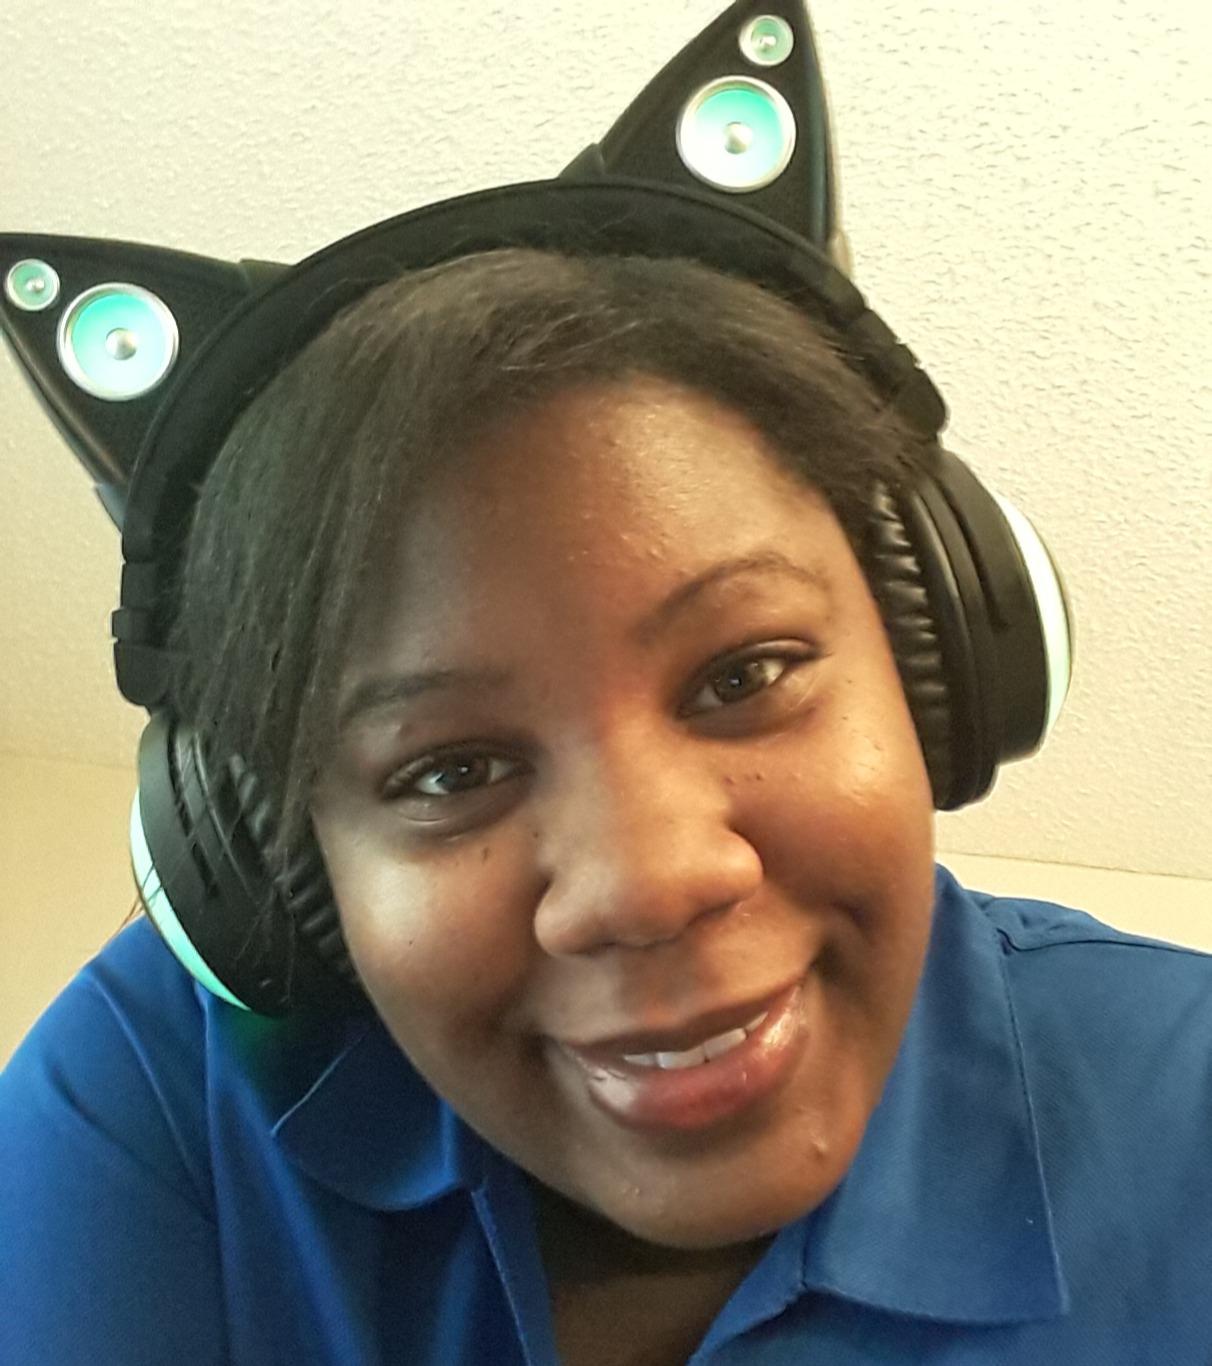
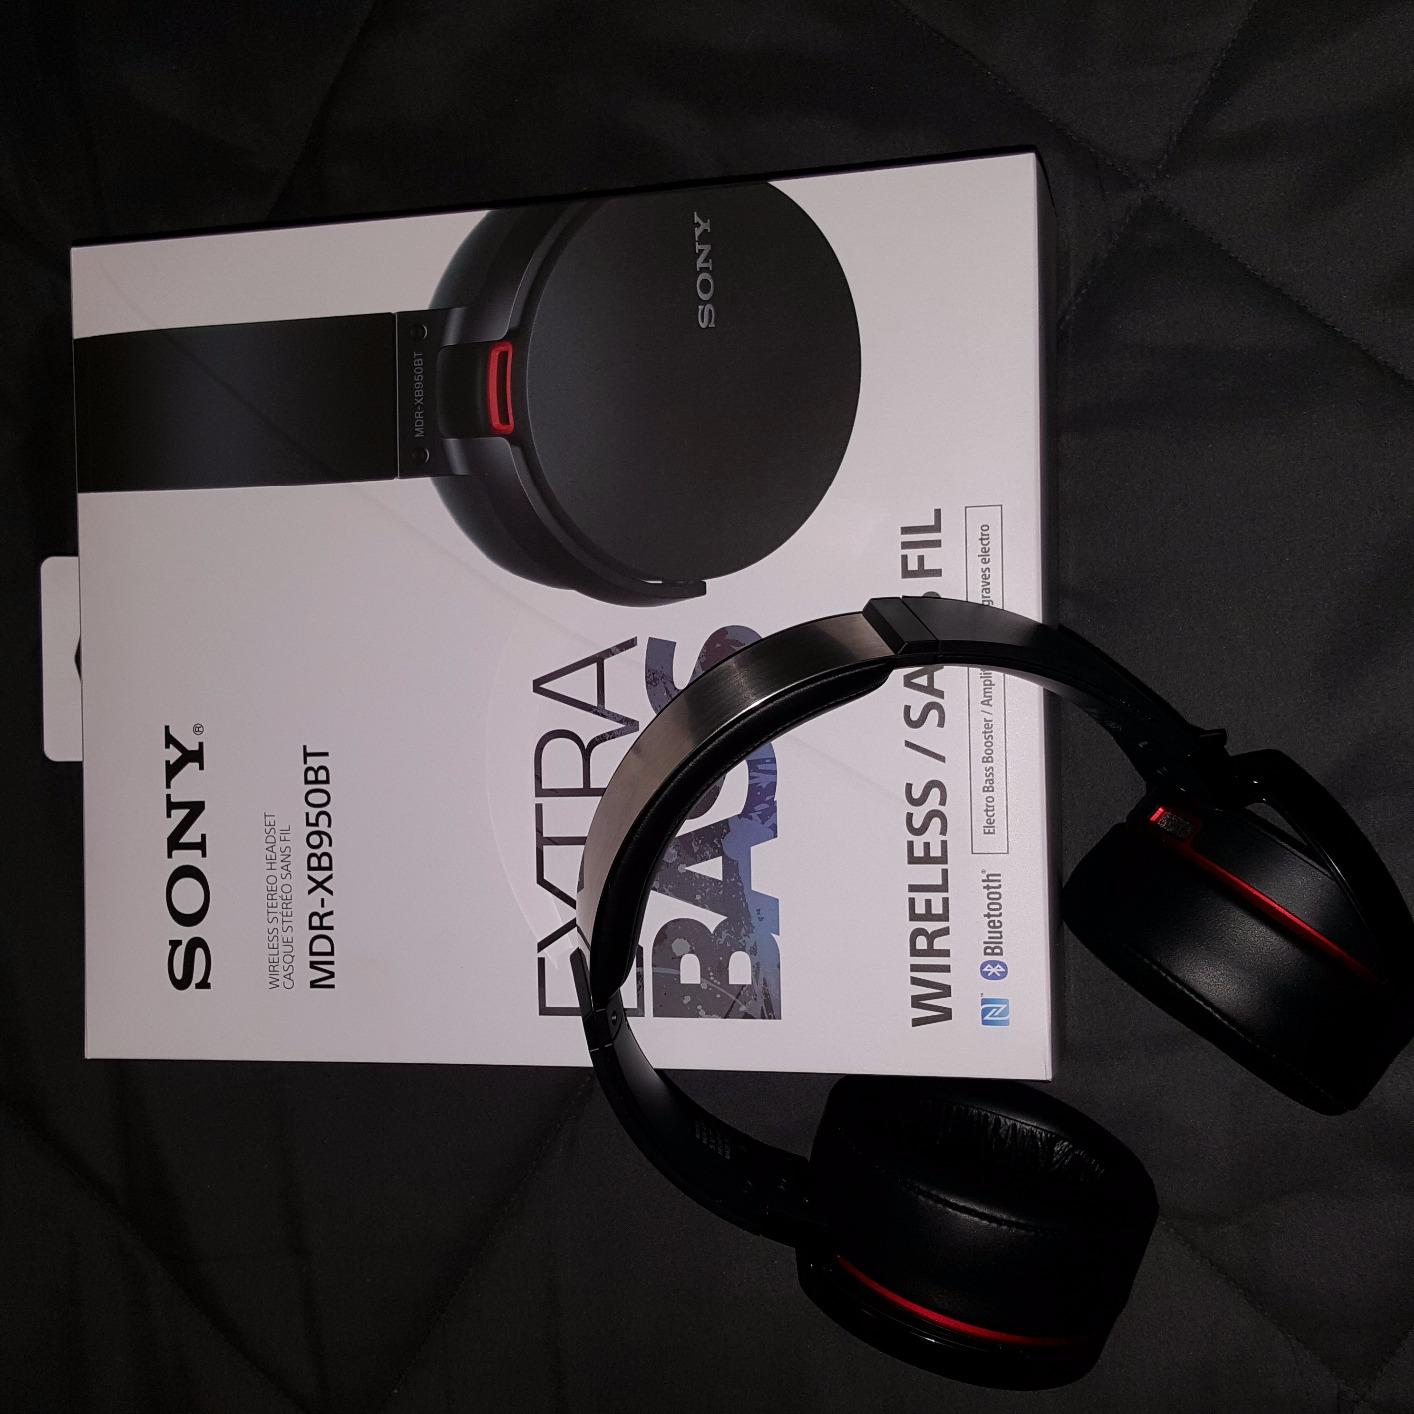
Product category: headphones
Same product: no